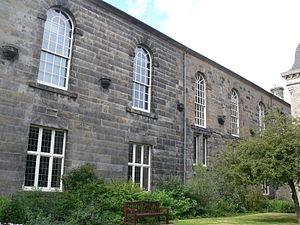
St Mary's quad